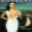
Label: woman